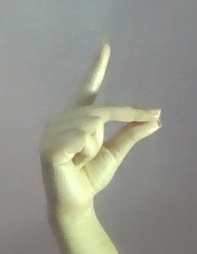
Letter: ta